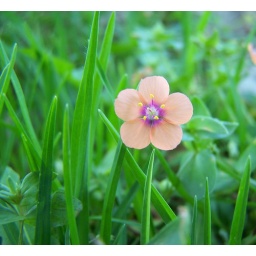
Tiny pink flower in the grass